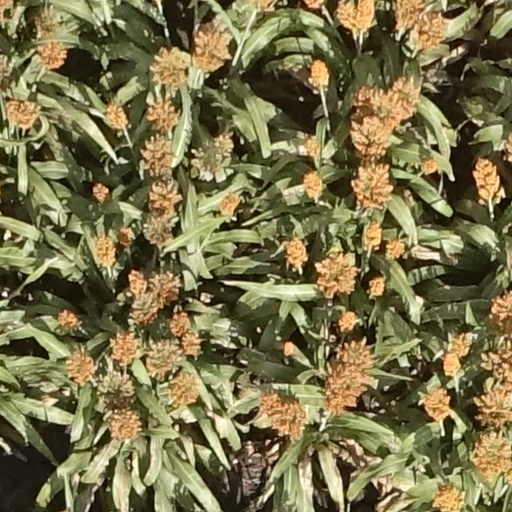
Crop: sorghum